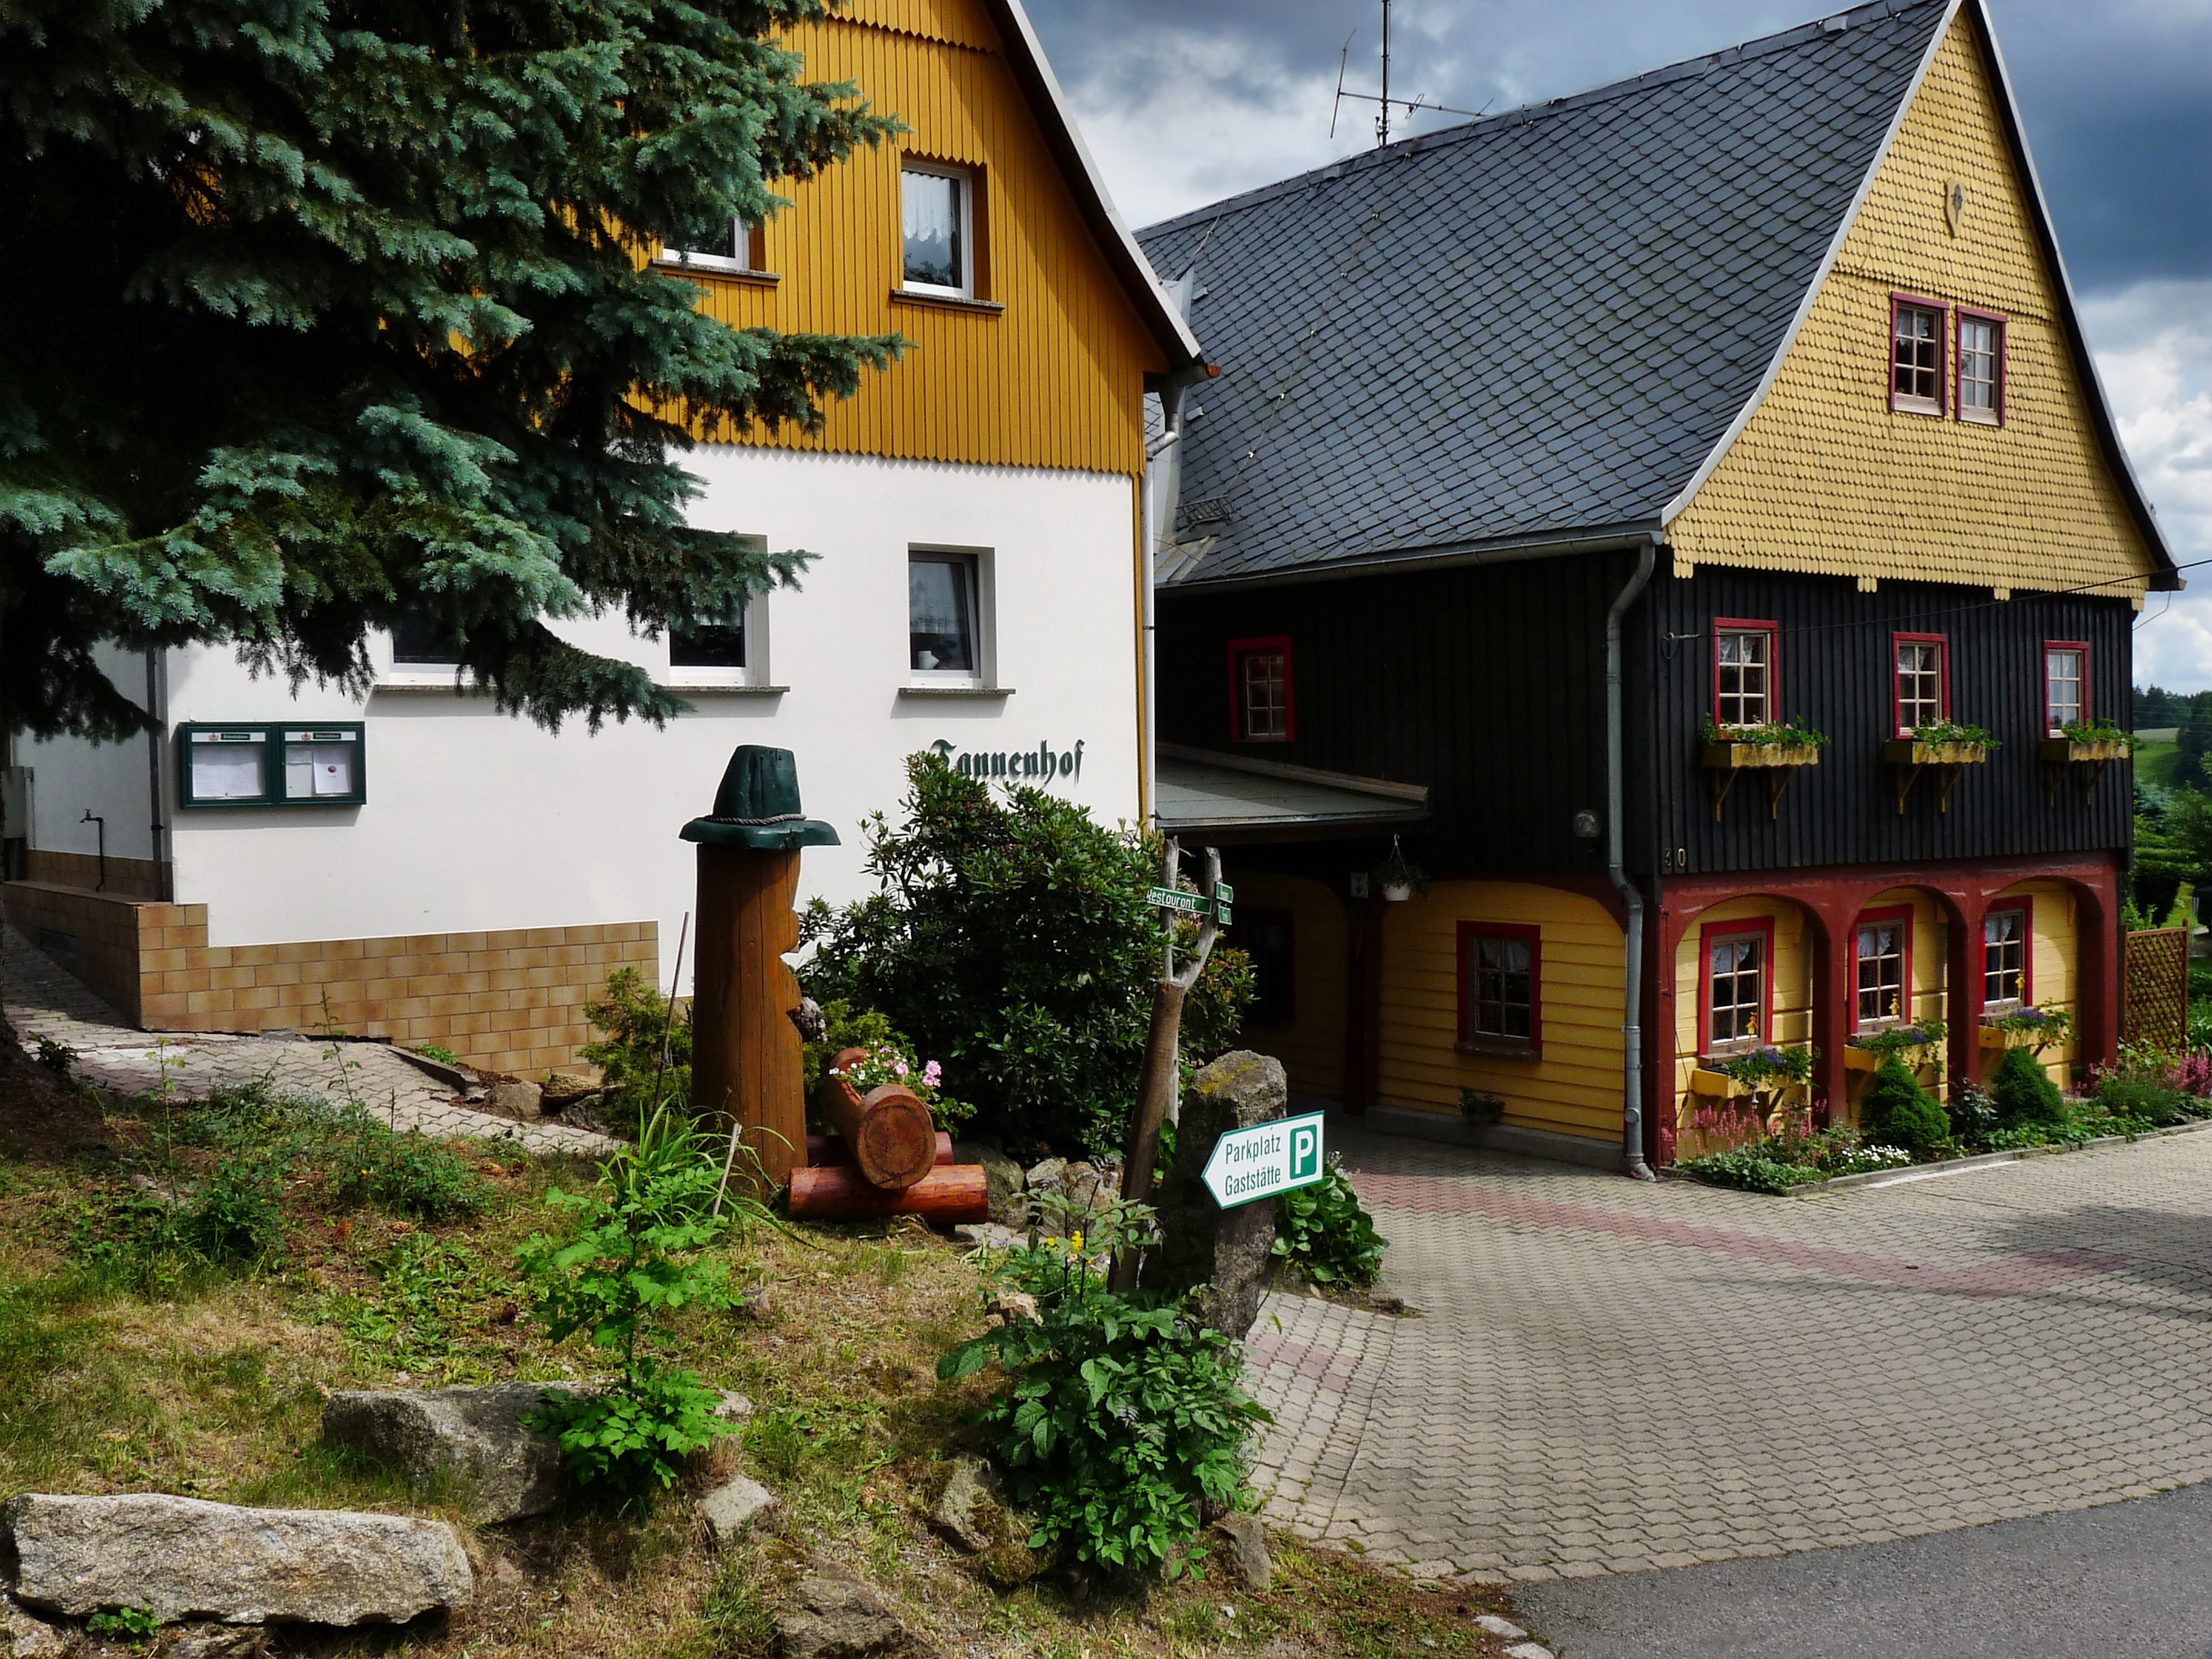
architecture, villa, house, town, building, home, village, suburb, cottage, facade, property, resort, homes, estate, neighbourhood, real estate, rural area, truss, saxon switzerland, residential area, heimatstube